Hepatology

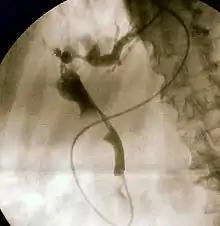
Fluoroscopic image of common bile duct

Hepatology is the branch of medicine that incorporates the study of liver, gallbladder, biliary tree, and pancreas as well as management of their disorders. Although traditionally considered a sub-specialty of gastroenterology, rapid expansion has led in some countries to doctors specializing solely on this area, who are called hepatologists.